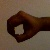
The image shows a hand gesture representing the number 0 in Indian Sign Language.